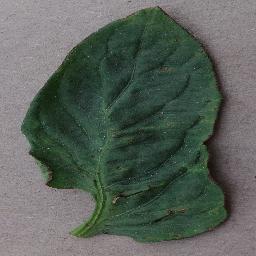
Label: Tomato___Bacterial_spot